DeSean Jackson

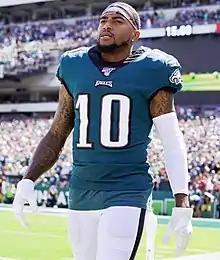
Jackson with the Philadelphia Eagles in 2019

DeSean William Jackson (born December 1, 1986) is an American college football coach and former player who is the head football coach at Delaware State University. Known for his speed, he is recognized as one of the best deep threats in NFL history. He played college football as a wide receiver for the California Golden Bears, where he was recognized as a two-time, first-team All-American in 2006 and 2007. He was selected by the Philadelphia Eagles in the second round of the 2008 NFL draft, and also played for the Washington Redskins, Tampa Bay Buccaneers, Los Angeles Rams, and Baltimore Ravens. Jackson was selected to the Pro Bowl three times, and was the first player selected to the Pro Bowl at two different positions in the same year when he was named to the 2010 Pro Bowl as a wide receiver and return specialist. After retiring as a player, Jackson pursued a coaching career. Near the end of the 2024 season, Jackson was named the head football coach at Delaware State.